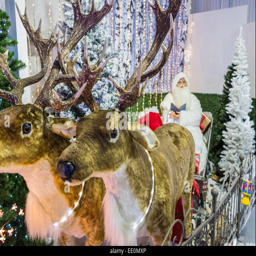
model of reindeer pulling film character in his sleigh , for charity